Energy in Austria

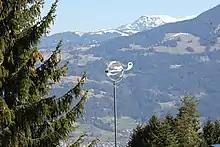
A small wind turbine in Frastanz, Vorarlberg, Austria

Energy in Austria describes energy and electricity production, consumption and import in Austria. Austria is very reliant on hydro as an energy source, supported by imported oil and natural gas supplies. It is planned by 2030 to become 100% electricity supplied by renewable sources, primarily hydro, wind and solar.